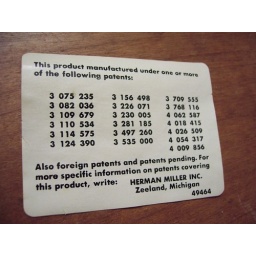
Describes the patent numbers this chair might have been manufactured under. Found this tucked underneath where the base attaches to the chair seat.